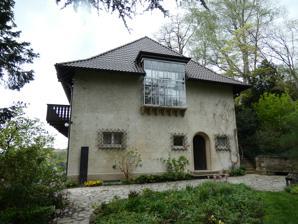
Building: Museum Haus Dix
Country: Switzerland
Year built: 2013
House museum in Hemmenhofen View of the Museum Haus Dix The Museum Haus Dix or House Museum Dix is the former studio and home of the German painter Otto Dix in Hemmenhofen , a district of the municipality of Gaienhofen , and also an establishment of the Kunstmuseum Stuttgart . Residential building View of the Museum Haus Dix, with the terrace and the garden After Otto Dix lost his chair at the Dresden Art Academy in 1933, he and his family initially found accommodation in Randegg Castle until 1936. Thanks to an inheritance, Martha Dix, Otto Dix's wife, was able to purchase a plot of land on a hill on the Untersee , the east part of the Lake Constance , in the Höri peninsula in Hemmenhofen, to build a house there. The house was designed according to plans by the Dresden architect Arnulf Schelcher. In 1936 the family moved into their new home opposite the Swiss bank. The studio windows on the east side, the surrounding balcony and numerous windows with a view of the lake are characteristic of the generously designed three-storey house with almost 400 m 2 of floor space. The kitchen, dining and living rooms as well as the music room are on the ground floor. The first floor was chosen for Otto Dix's studio and Martha Dix's salon; for the rooms of the children Nelly (1923–1955), Ursus (1927–2002) and Jan Dix (1928–2019) the second floor. Otto Dix lived and worked here until his death, in 1969, and increasingly devoted his work to the landscape of the Lake Constance . Martha Dix stayed until 1979 before moving to the south of France to live with her granddaughter Bettina until her death in 1985. Two years before her death, the widow handed over the house in Hemmenhofen, which belonged to her all her life, and the rights to her husband's estate, to the Otto Dix Foundation, which was founded in 1983, and whose partners were her two sons and granddaughter Bettina Dix-Pfefferkorn. The house and garden were registered in the Baden-Württemberg monuments book in 2005. Museum The museum was redesigned by the Kunstmuseum Stuttgart and funded by the Otto-Dix-Haus-Stiftung, refurbished in accordance with listed buildings and equipped as a museum. In 2013 the association handed over the house to the Kunstmuseum Stuttgart, which now owns one of the most important Dix collections. In June 2013 it reopened as the Museum Haus Dix, a branch of the Kunstmuseum Stuttgart. The focus of the permanent exhibition is the family life of the artist household. Paintings and graphics by Otto Dix are shown in annually changing exhibitions. Images on the walls refer to the works that once hung in the house and can now be found in various museums and collections around the world. The cellar of the house can be visited during guided tours, the walls of which were painted by Otto Dix and some of his guests at a carnival festival in 1966. A media guide leads through the individual rooms and provides information on works of art and the family life of the Dix family. An eight hectare garden with terraces and a museum café complete the ensemble. See also List of single-artist museums References